List of marine aquarium fish species

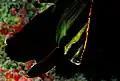
Dusky batfish

Batfish are gorgeous and striking fish that are not common in aquaria for one major reason: they get huge. A two or three hundred gallon tank is needed for one, minimum, and larger is better. They start out as tiny, manageable-looking cuties, which often fools aquarists into purchasing them for their small aquariums. However they quickly grow to gargantuan proportions, and require large amounts of food as well as space, so beware. They are not reef safe and should be fed plenty of large meaty foods.